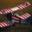
Label: airplane